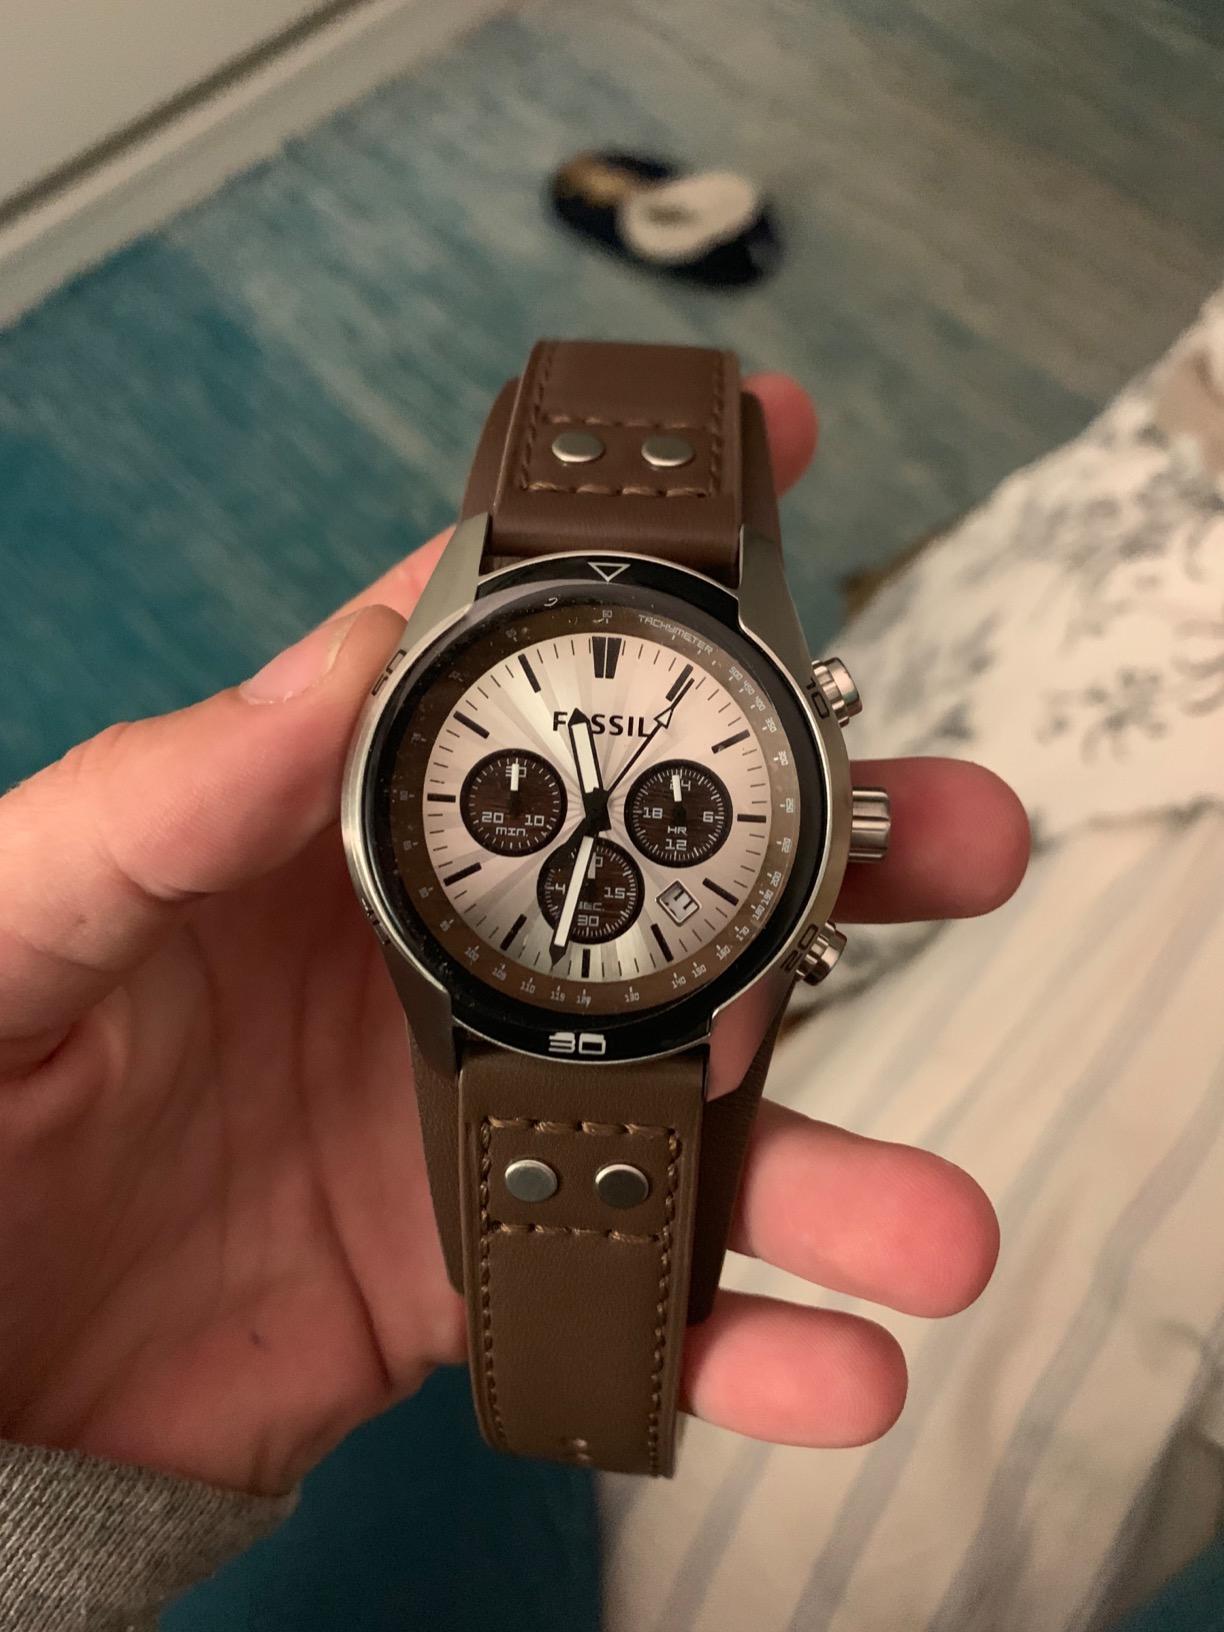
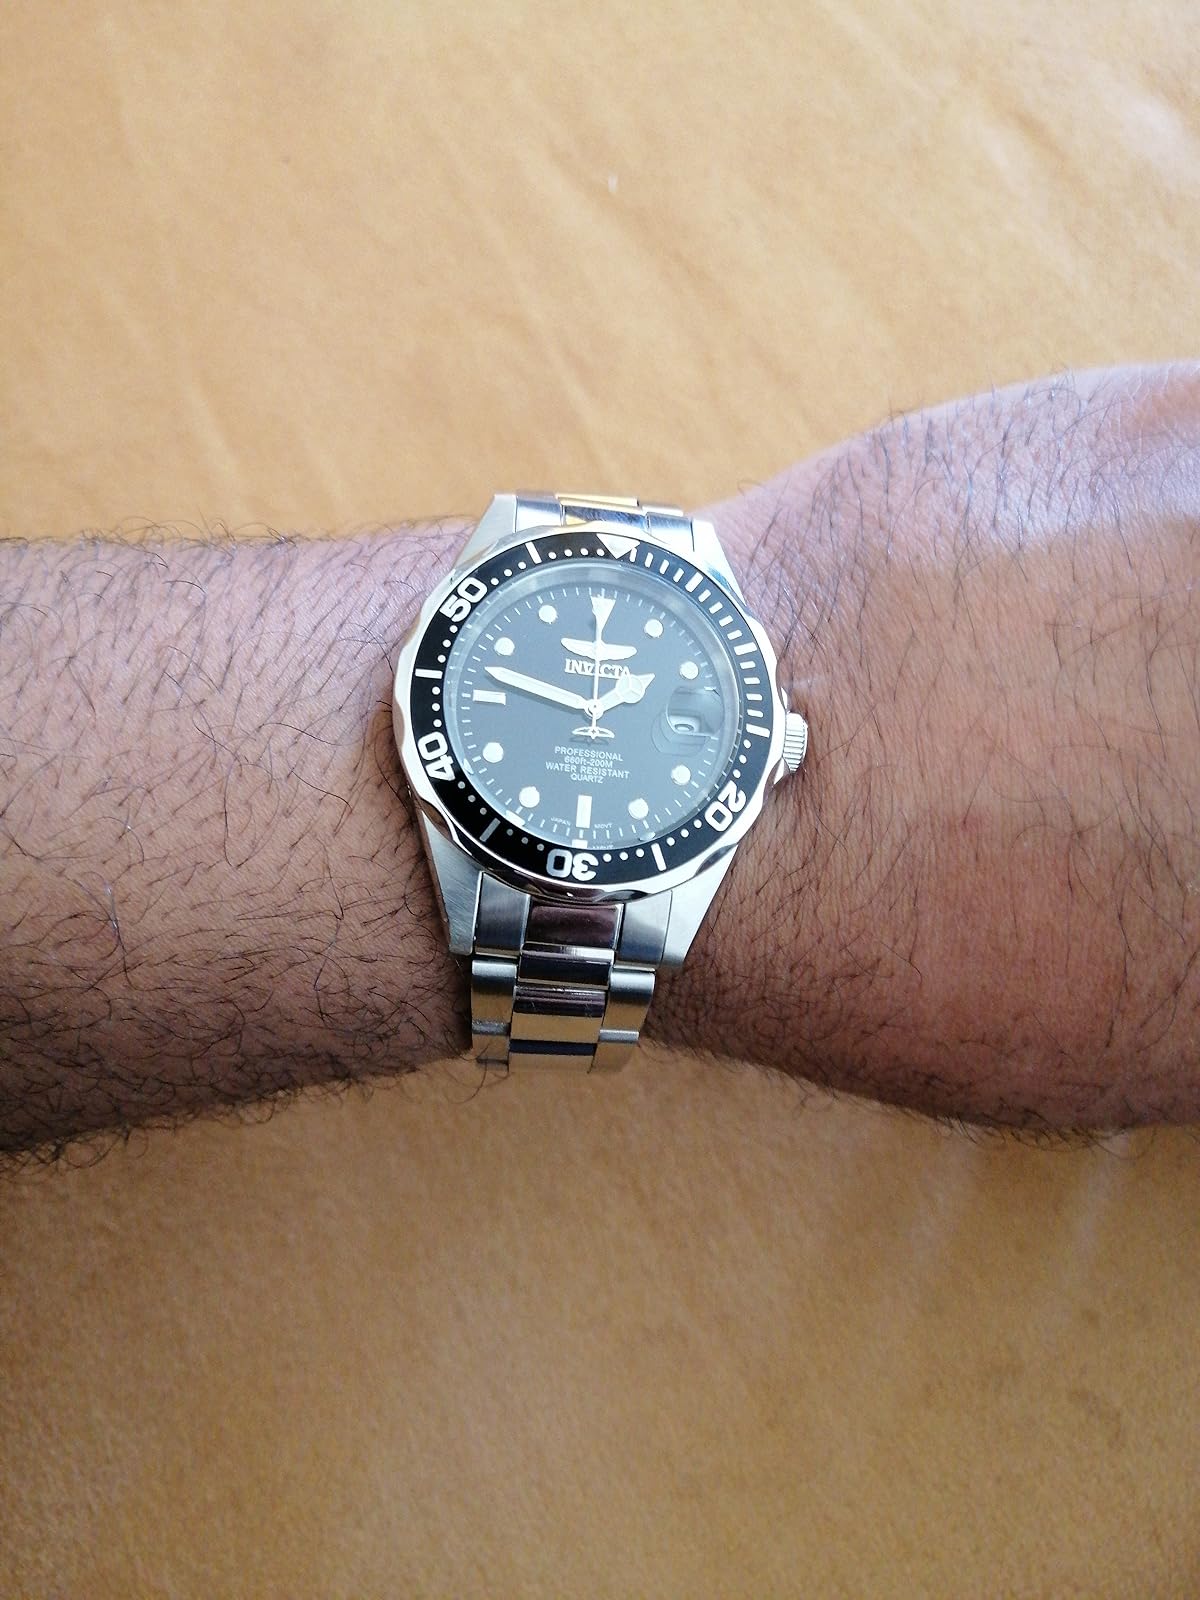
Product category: accessories_watch
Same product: no